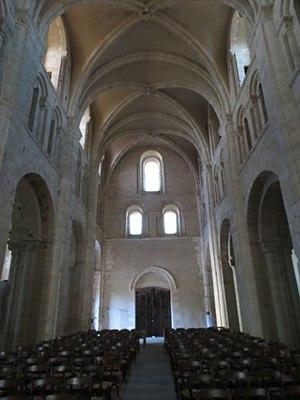
Abbaye de Lessay - revers du portail occidental
L'abbaye de la Sainte-Trinité est une abbaye bénédictine romane du XIᵉ siècle située à Lessay, dans la Manche, en France. Elle est un des fleurons de cette période conservés en Normandie. C'est une des rares abbayes normandes qui n'a pas subi de destruction au XIXᵉ siècle, mais en revanche, l'église a été totalement détruite en 1944, avant de faire l'objet d'une restauration exemplaire.